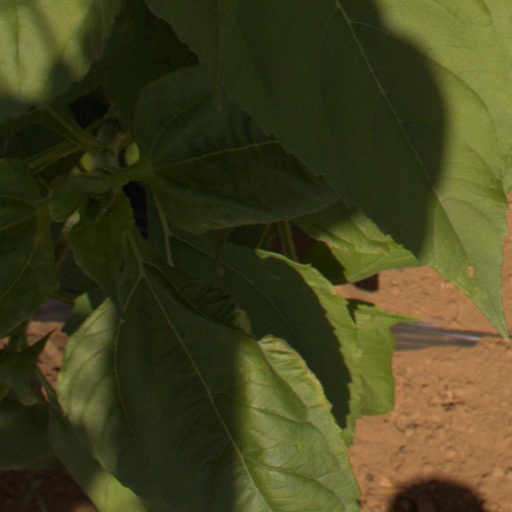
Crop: Jerusalem artichoke